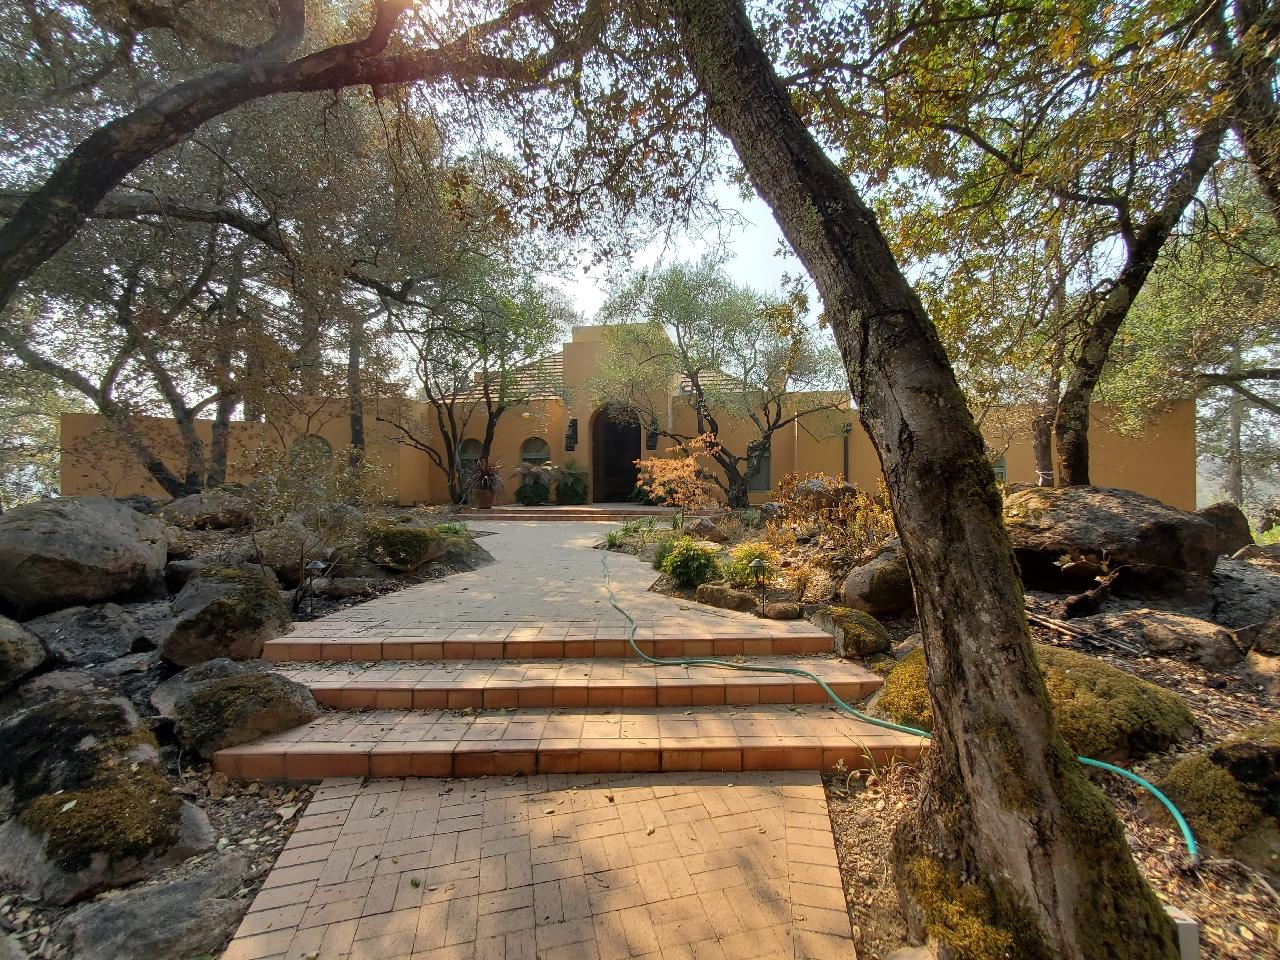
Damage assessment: affected